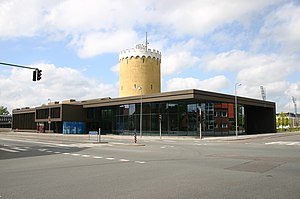
Det gule vandtårn (Viborg)
Vandtårnet i den oprindelige gule bemaling, med Region Midtjyllands hovedsæde i forgrunden, maj 2007. (Foto: Calvin)
Det gule vandtårn er et 23 meter højt vandtårn beliggende på Skottenborg i Viborg. Tårnet er opført i 1927 og tegnet af arkitekt Søren Vig-Nielsen med firmaet G.R. Øllgaard som ingeniør. Det er placeret imellem bygningerne ved Region Midtjyllands hovedsæde.